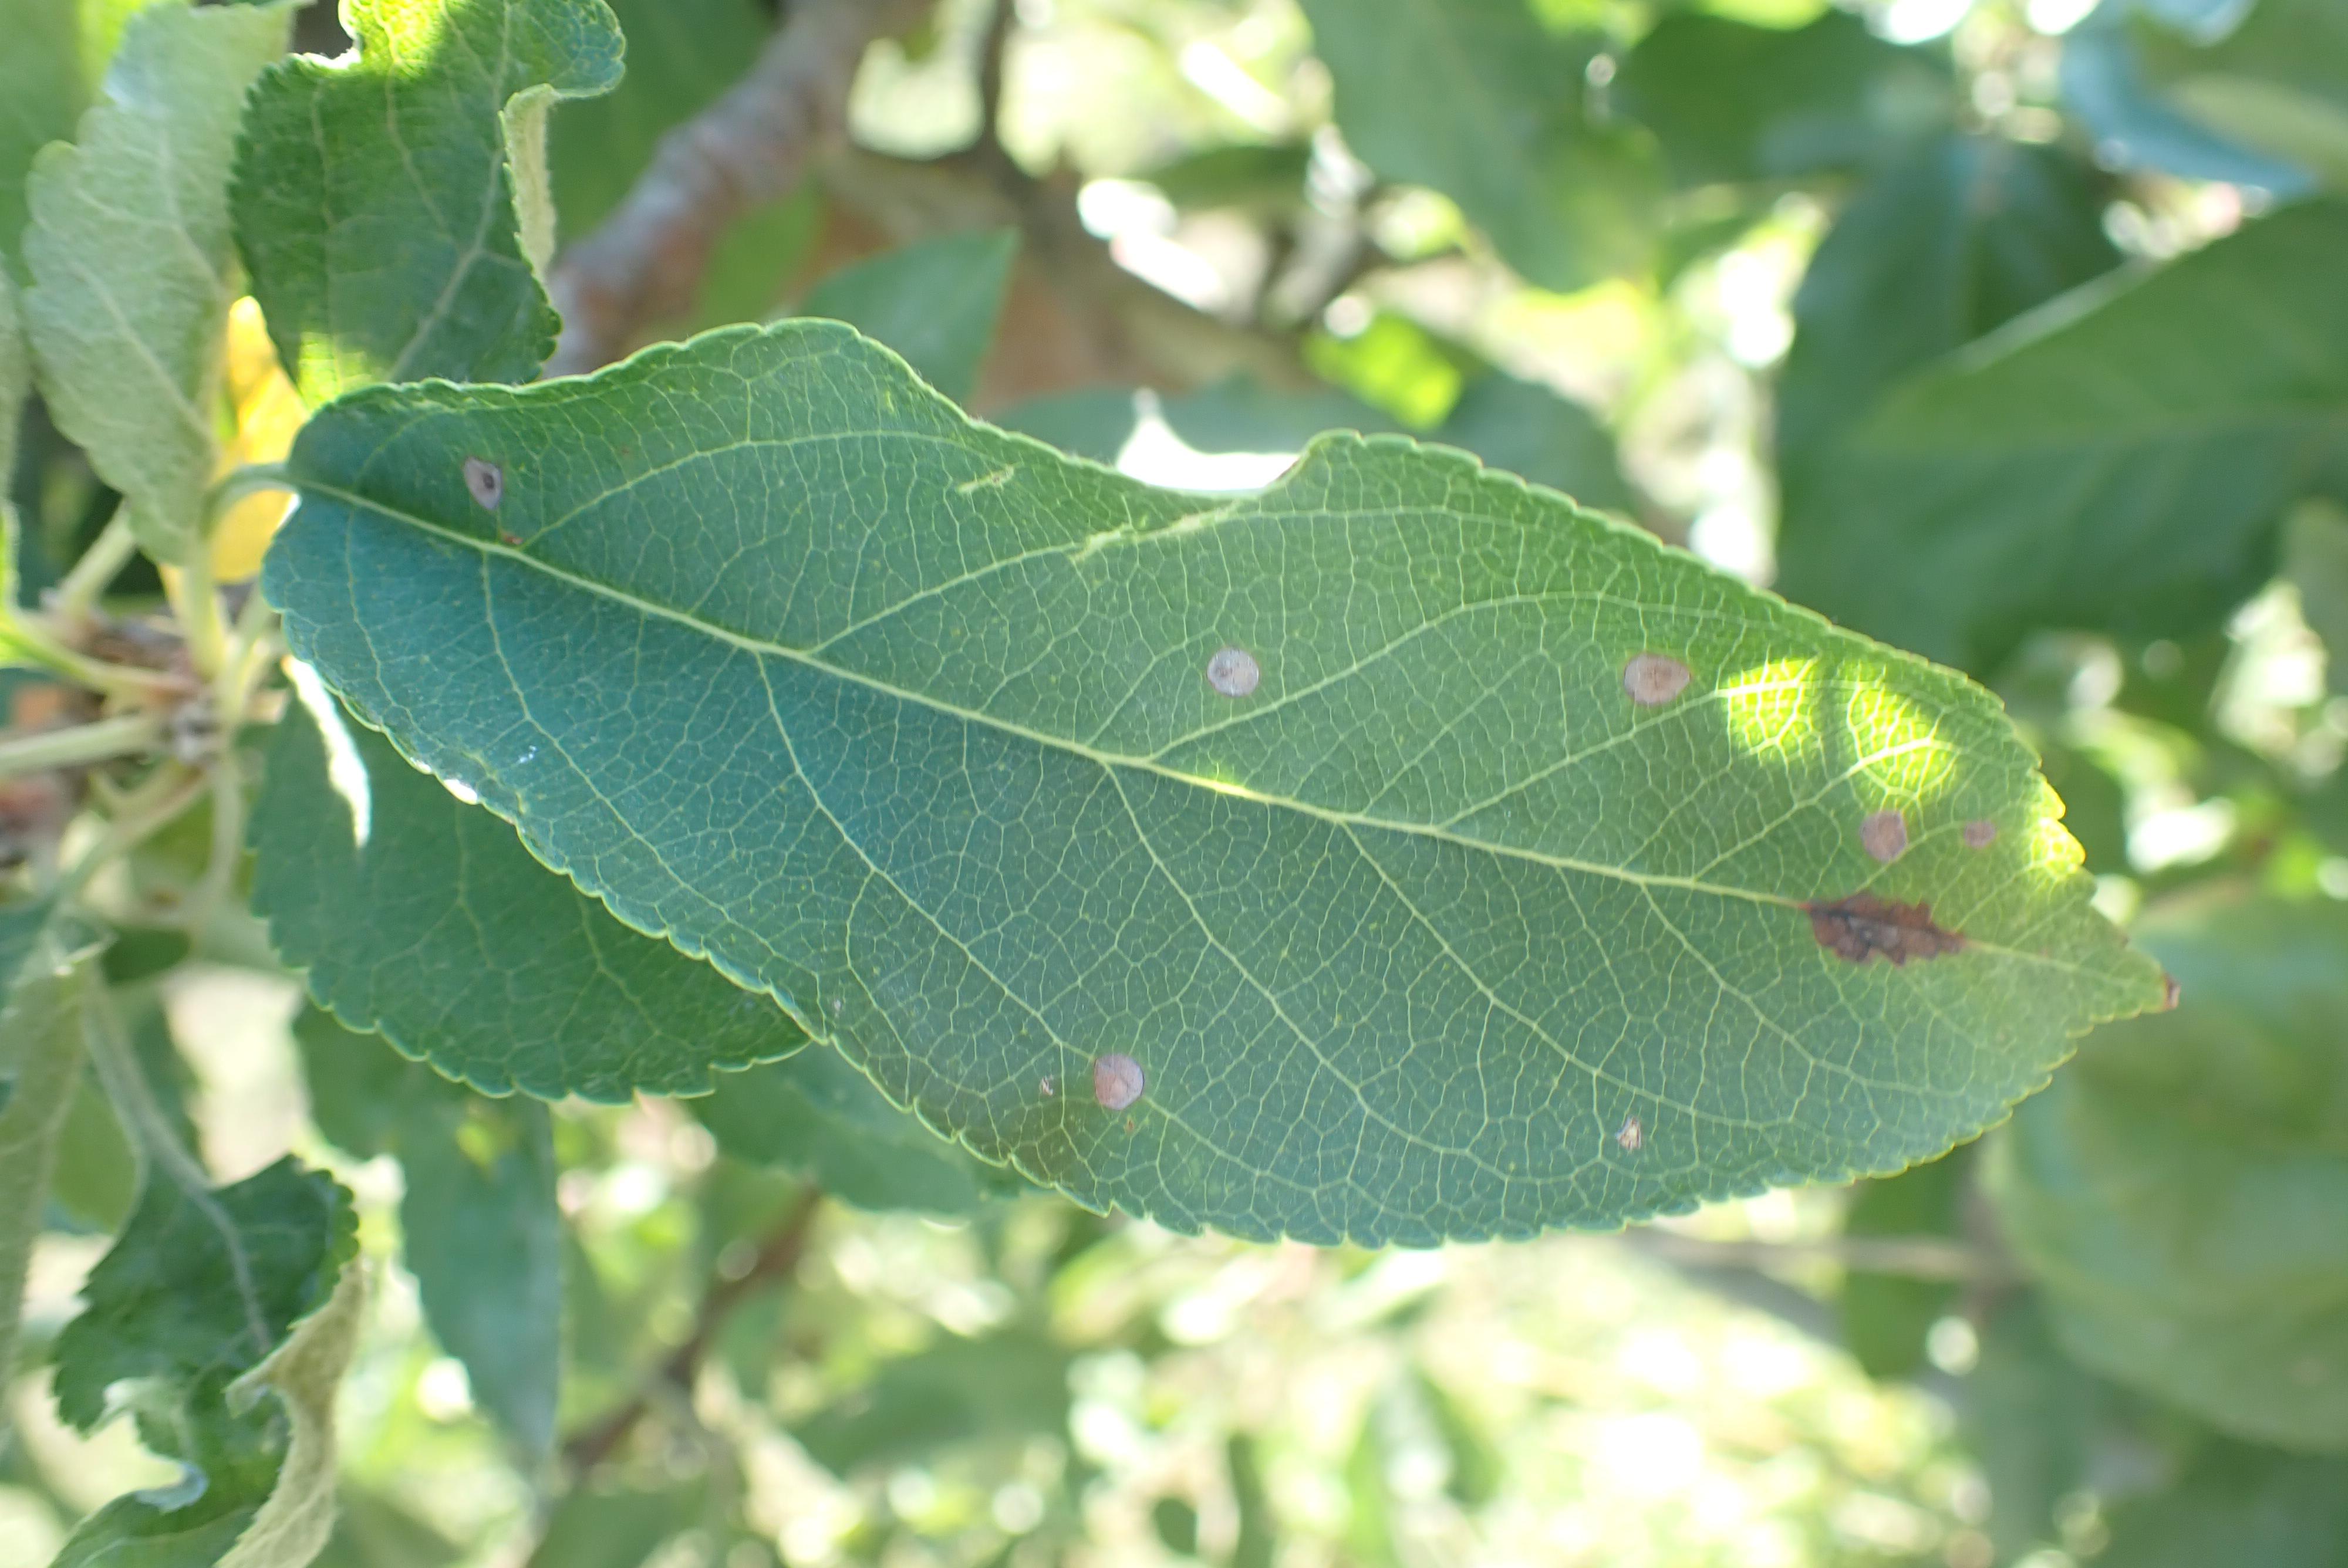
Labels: frog_eye_leaf_spot, complex